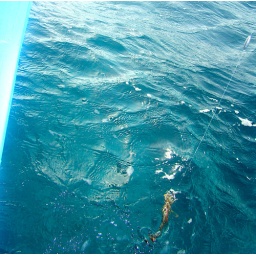
fish in water